Ipuki

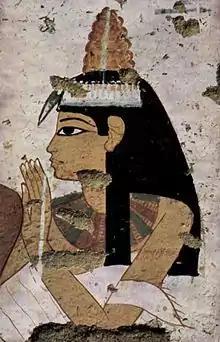
Image of the wife of Ipuki in tomb TT181.

Ipuki was an ancient Egyptian sculptor of the 18th Dynasty, who worked in Thebes and is known from his tomb there.